Brass fastener

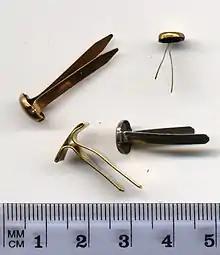
A variety of brass fasteners. Note the two legs of different length.

A brass fastener, butterfly clips, brad, paper fastener or split pin is a stationery item used for securing multiple sheets of paper together.